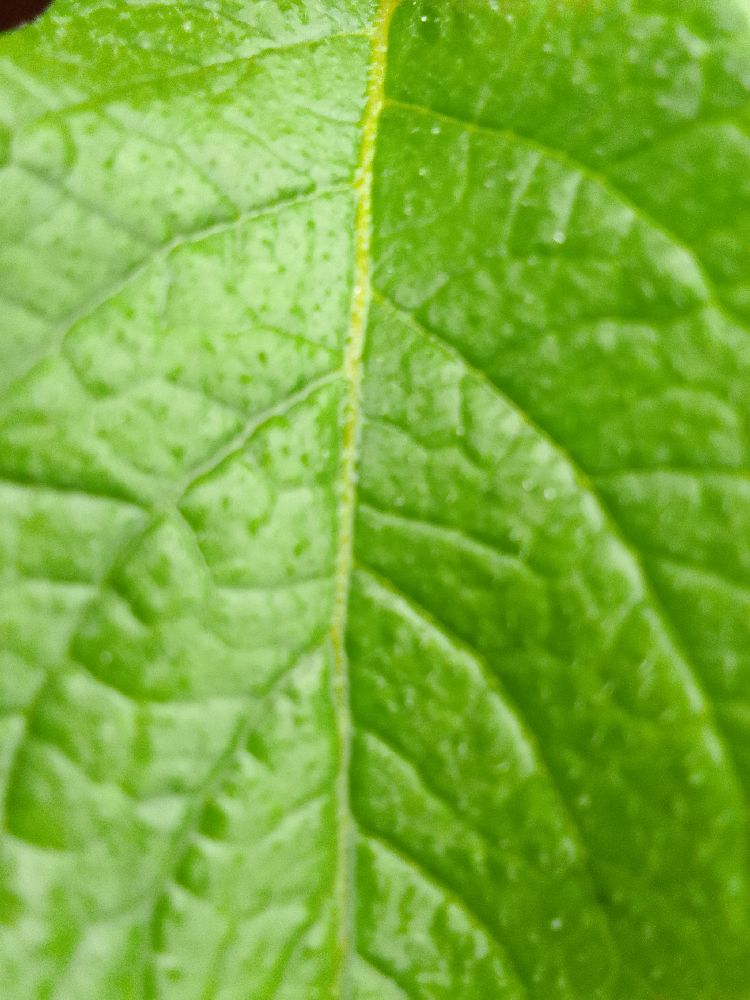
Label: Healthy